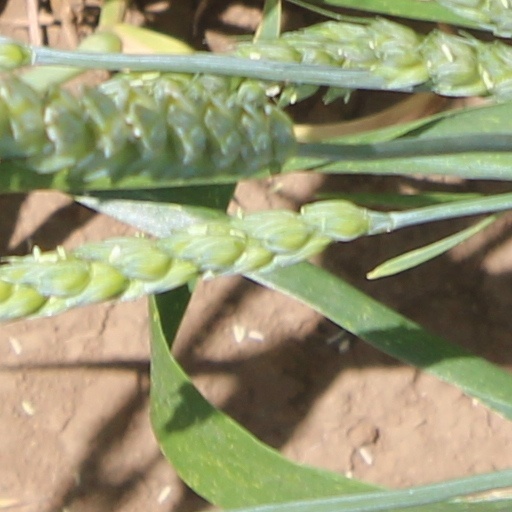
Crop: wheat